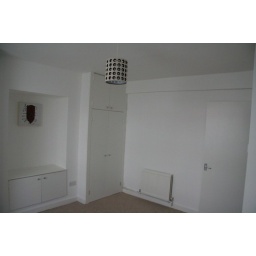
Mid-size bedroom on the bottom floor, you can see all the built in storage along one wall